David Whitmer

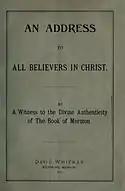
Address to Believers

After the killing of Smith in 1844, several rival leaders claimed to be Smith's successor, including Brigham Young, Sidney Rigdon, and James Strang. Many of Rigdon's followers became disillusioned by 1847 and some, including apostle William E. McLellin and Benjamin Winchester, remembered Whitmer's 1834 ordination to be Smith's successor. At McLellin's urging, Whitmer exercised his claim to be Smith's successor and the Church of Christ (Whitmerite) was formed in Kirtland, Ohio. However, Whitmer never joined the body of the new church and it dissolved relatively quickly.